Andy Fletcher (musician)

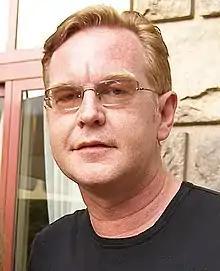
Fletcher in 2006

Fletcher was married to Gráinne Fletcher (née Mullan) for approximately 30 years. The couple had two children.